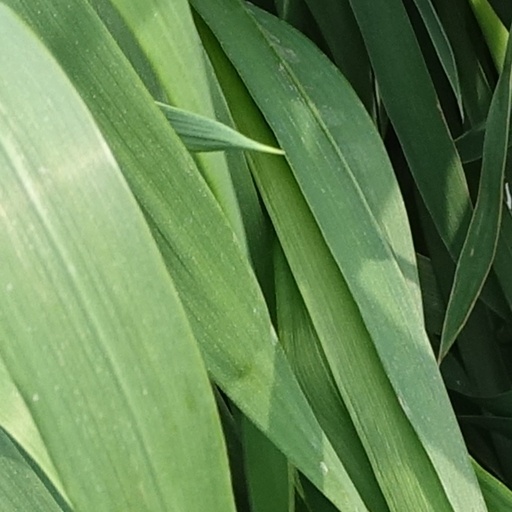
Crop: wheat